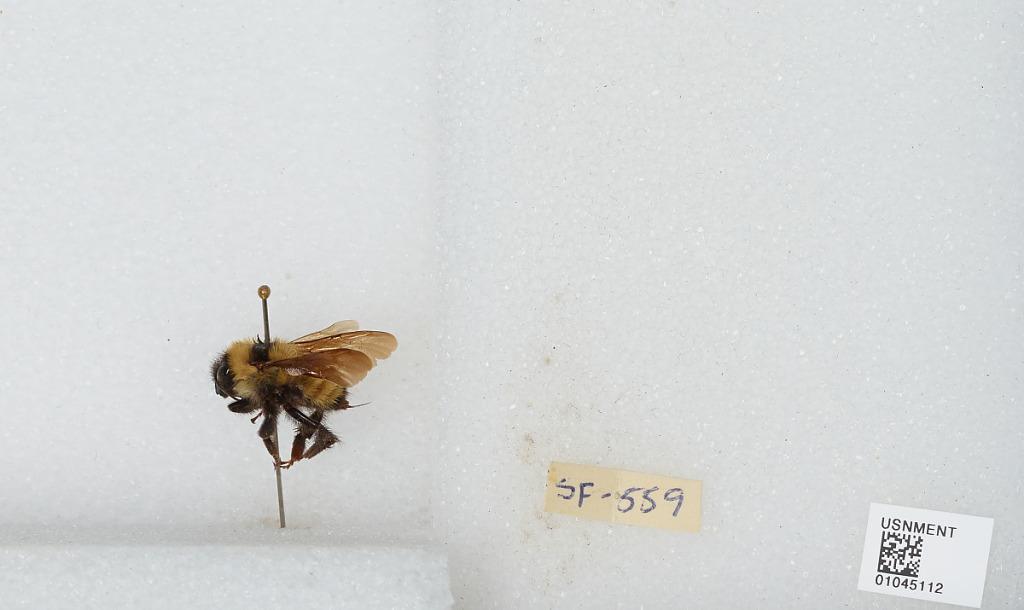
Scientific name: Bombus sp.